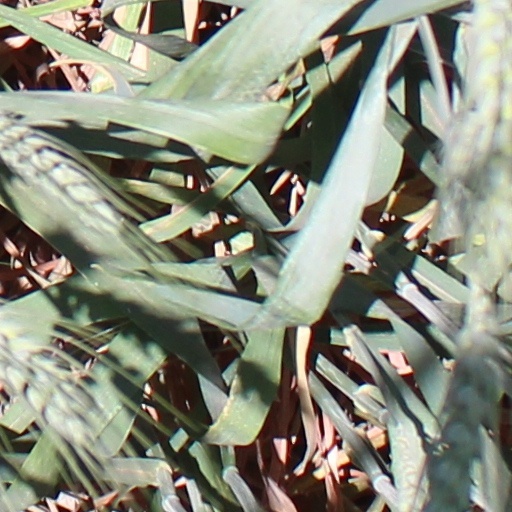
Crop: wheat